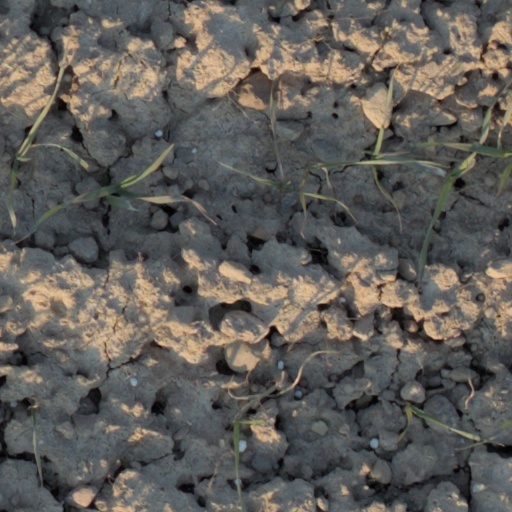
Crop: wheat